History of Al Ahly SC

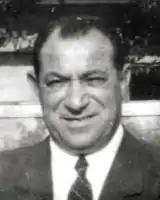
Mokhtar El Tetsh, one of the club legends, the club's old stadium and current training stadium was named after him

The club was first headed by Alfred Mitchell-Innes, who was a British advisor to the Ministry of Finance at the time, in order to facilitate financial support for the club. An official meeting of the club's board was held on 24 April 1907. The committee met at 5:30 pm in the house of Mitchell-Innes in Giza under his chairmanship and the membership of Idris Ragheb Bey, Ismael Seri Pasha, Amin Sami Pasha, Omar Lotfi Bek and Mohamed Effendi Sherif as secretary.